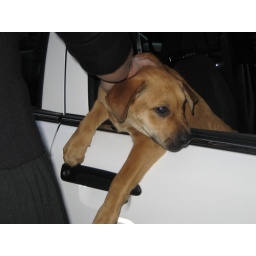
this cute puppy was in a cop car